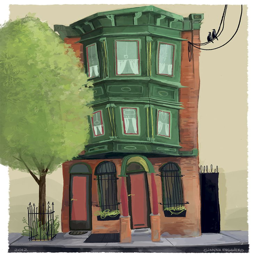
i regret what i did for a bar ... our house